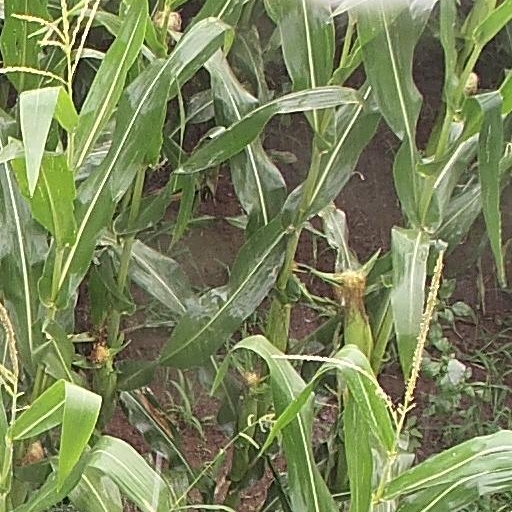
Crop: maize; corn